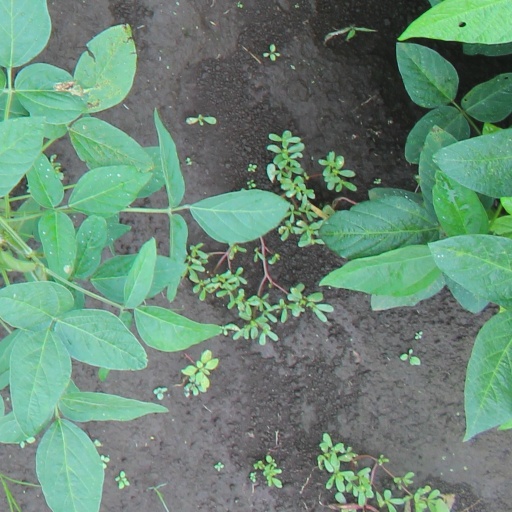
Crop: soybean